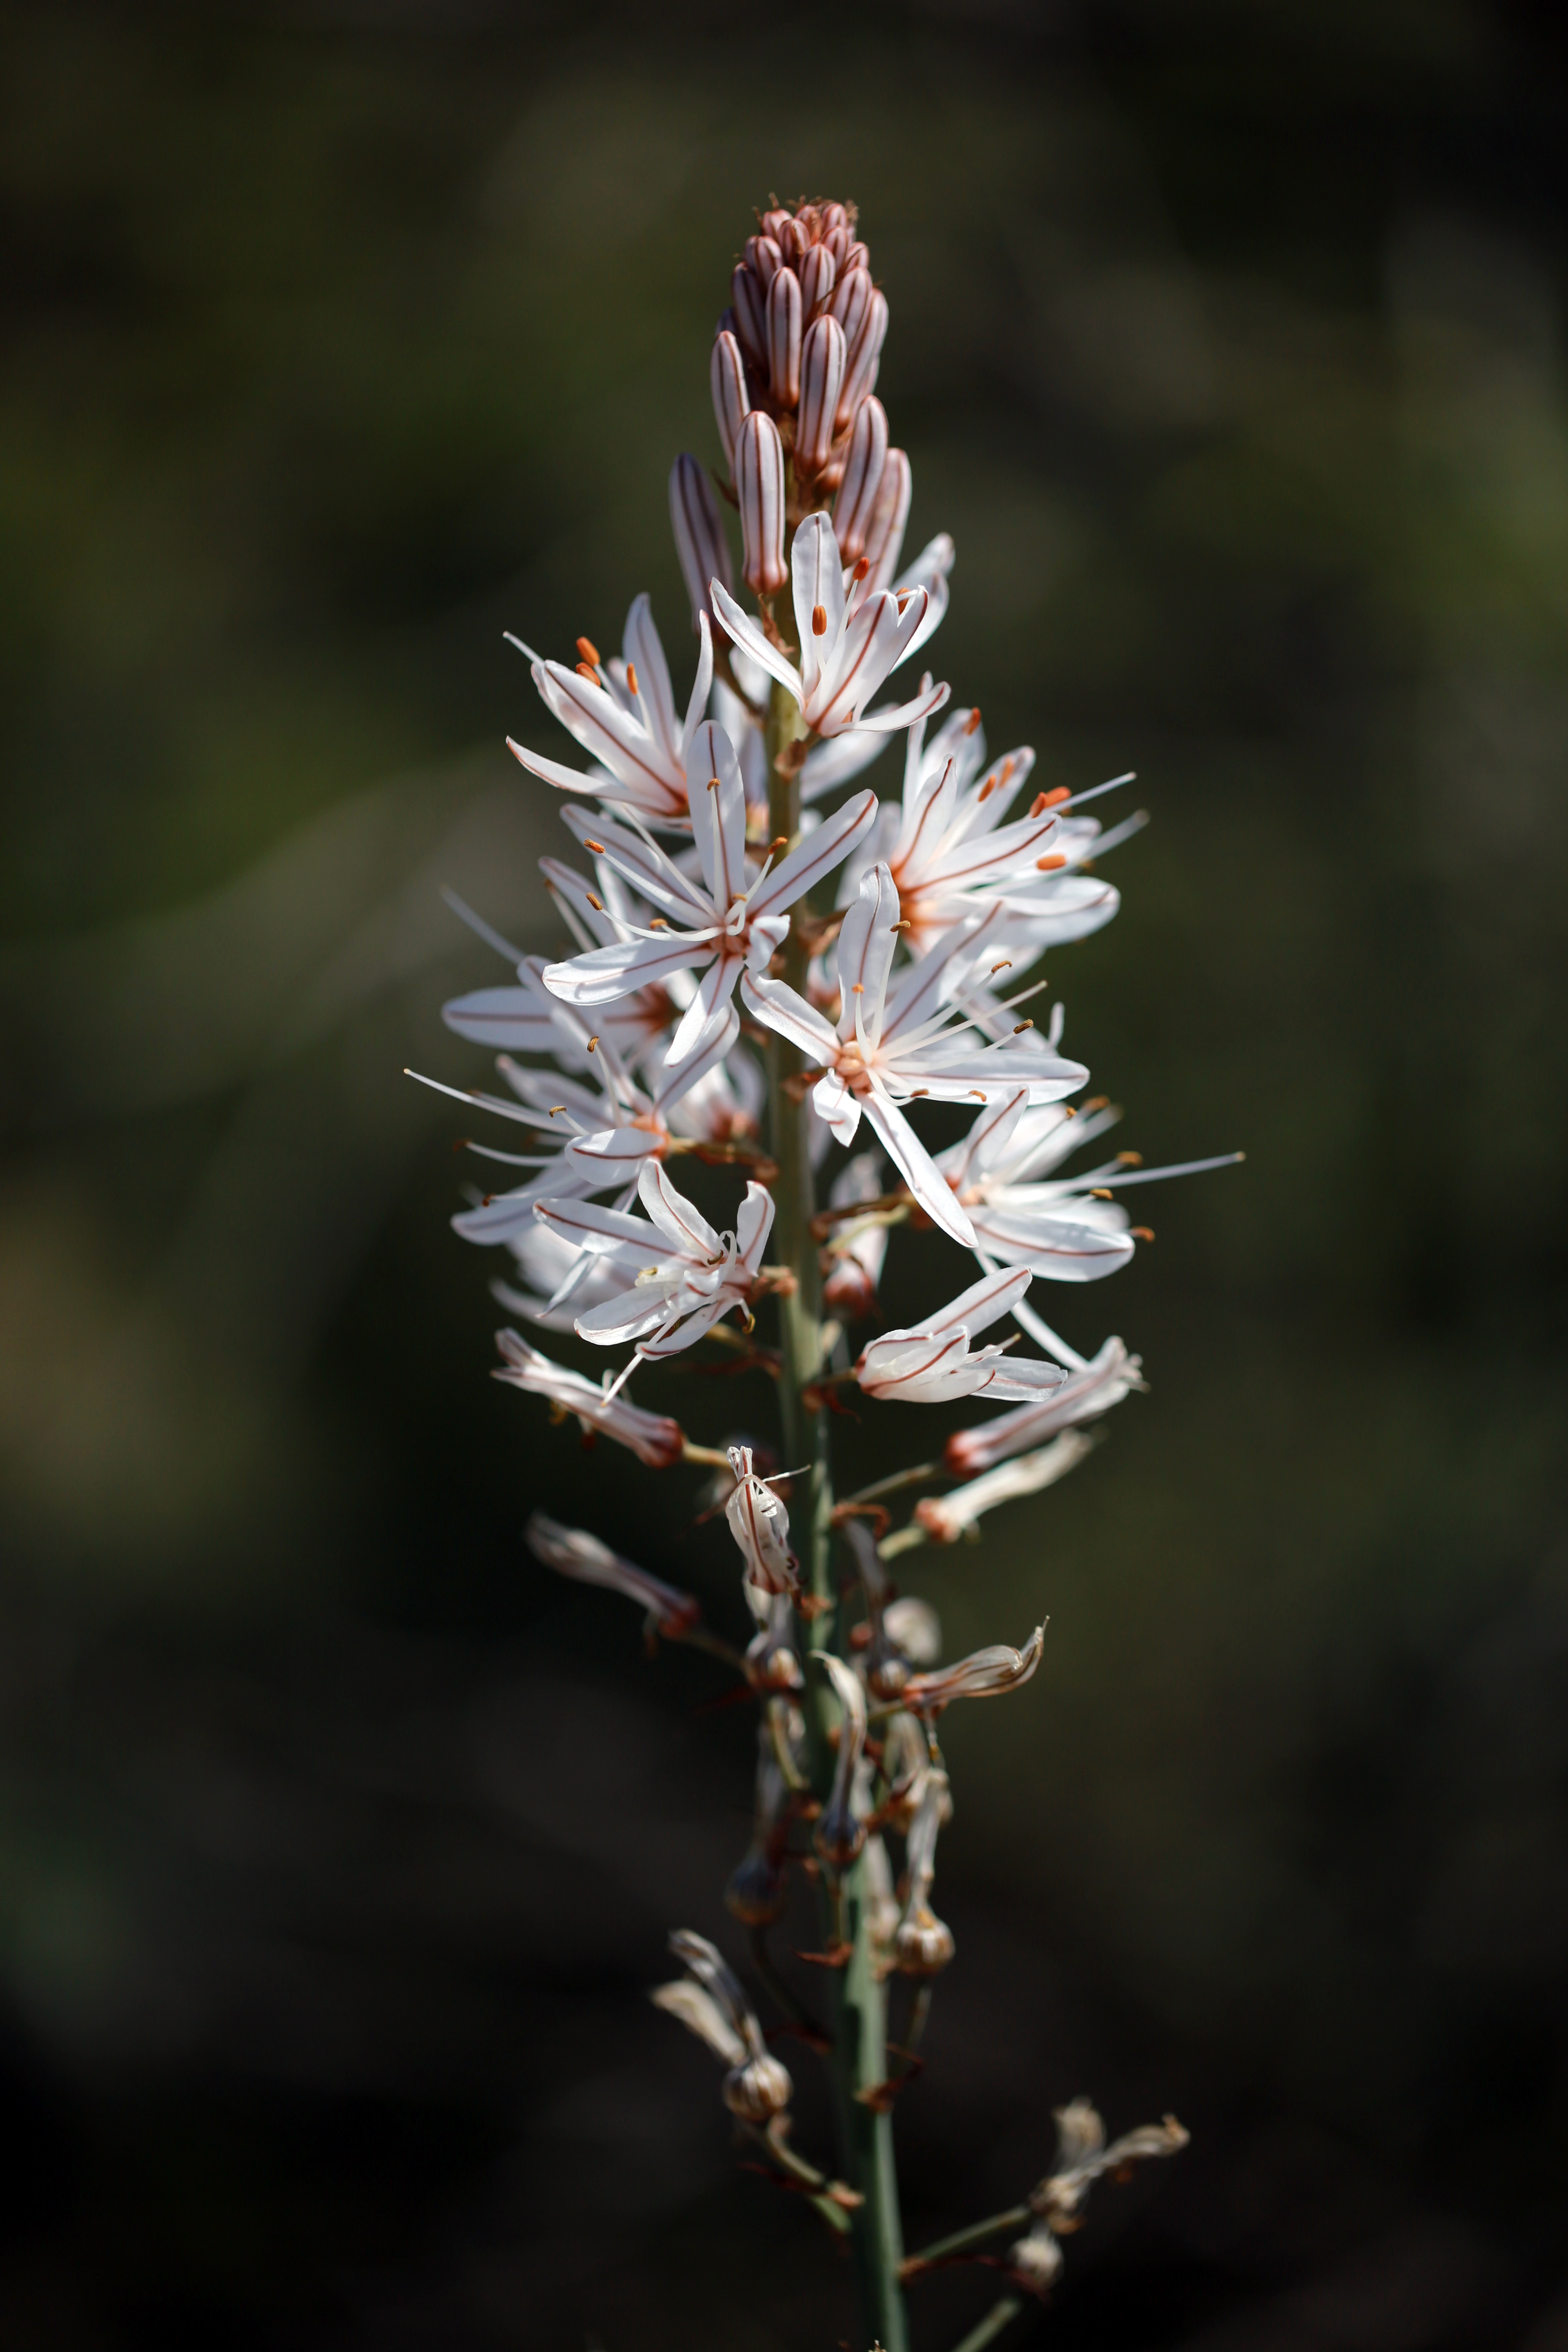
nature, outdoor, branch, blossom, plant, photography, leaf, flower, europe, canon, botany, flora, wildflower, flowers, close up, midi, shrub, wildflowers, april, lumiere, printemps, isasza, southfrance, sdfrankreich, zuidfrankrijk, mditerrane, languedocroussillon, hrault, plantes, eos5d, calcaire, exterieur, profondeurdechamp, garrigues, flore, floraison, fleurssauvages, avril, terresstriles, asphodle, macro photography, flowering plant, grass family, plant stem, land plant, thorns spines and prickles, castilleja, branched asphodel